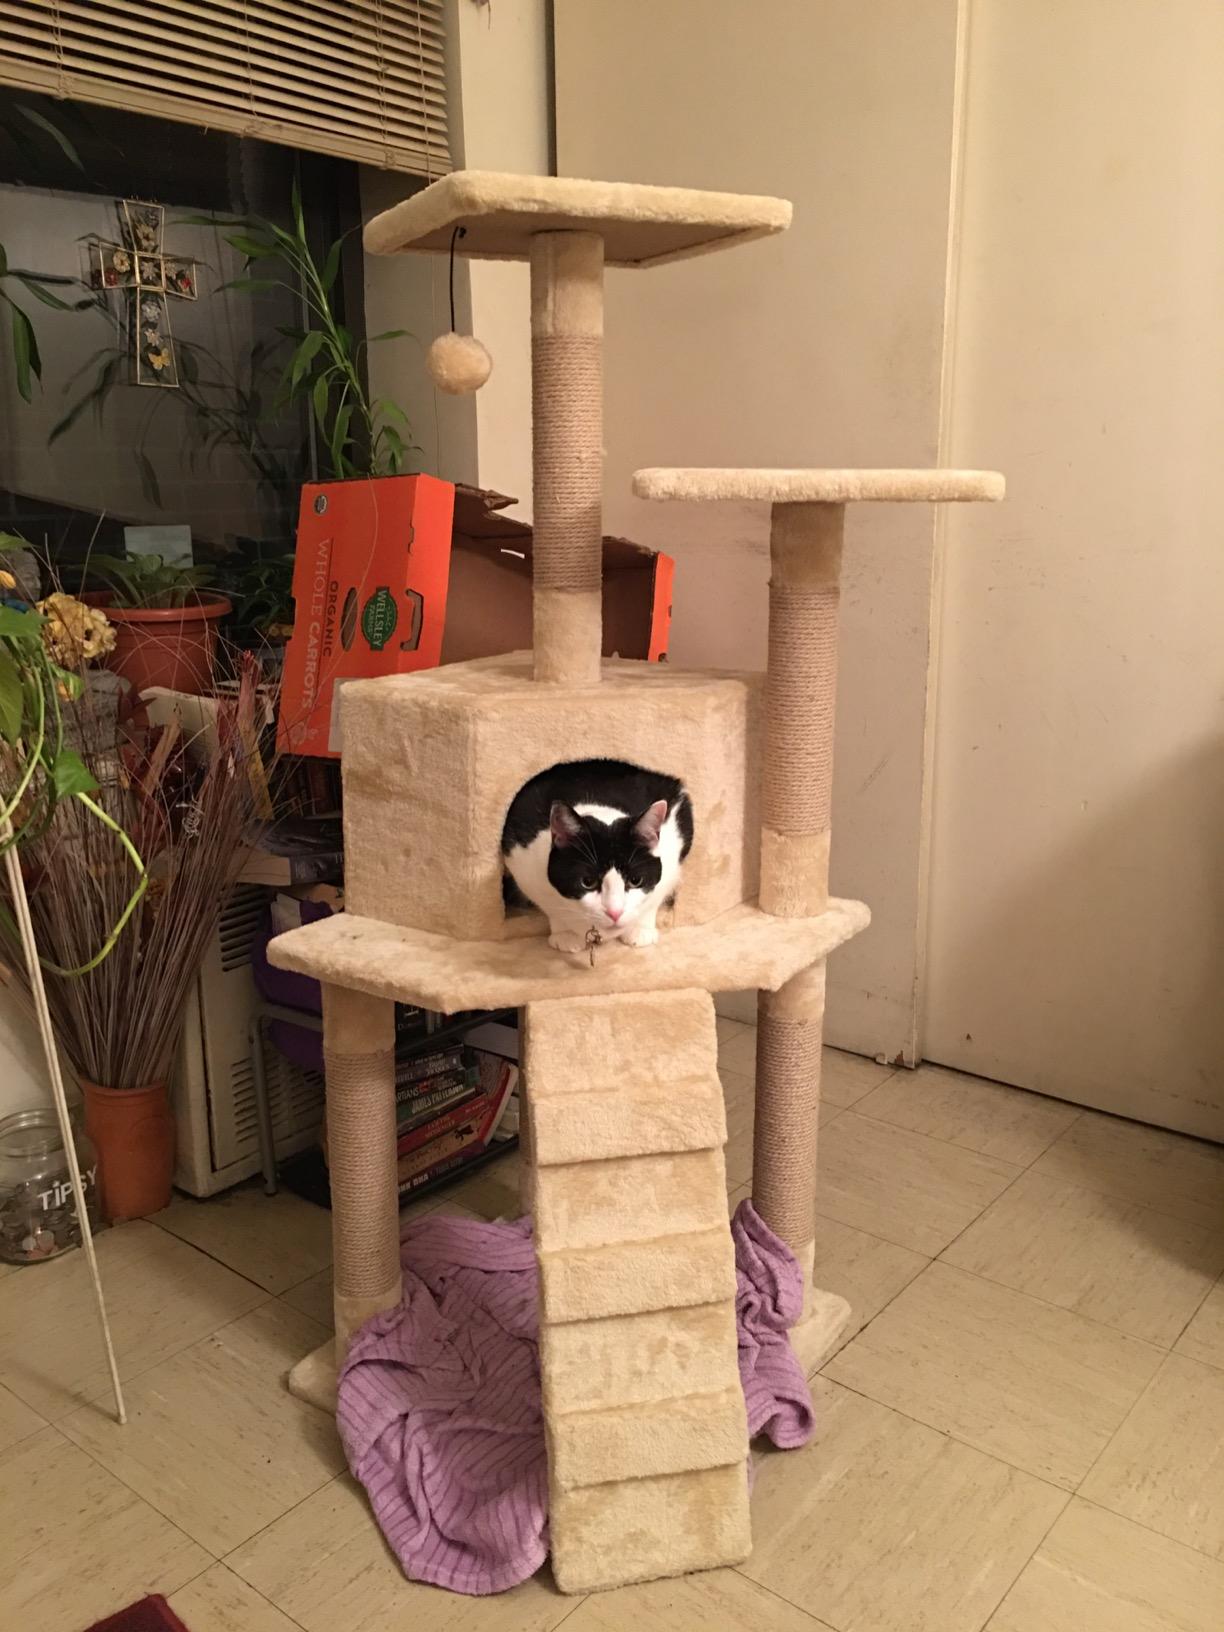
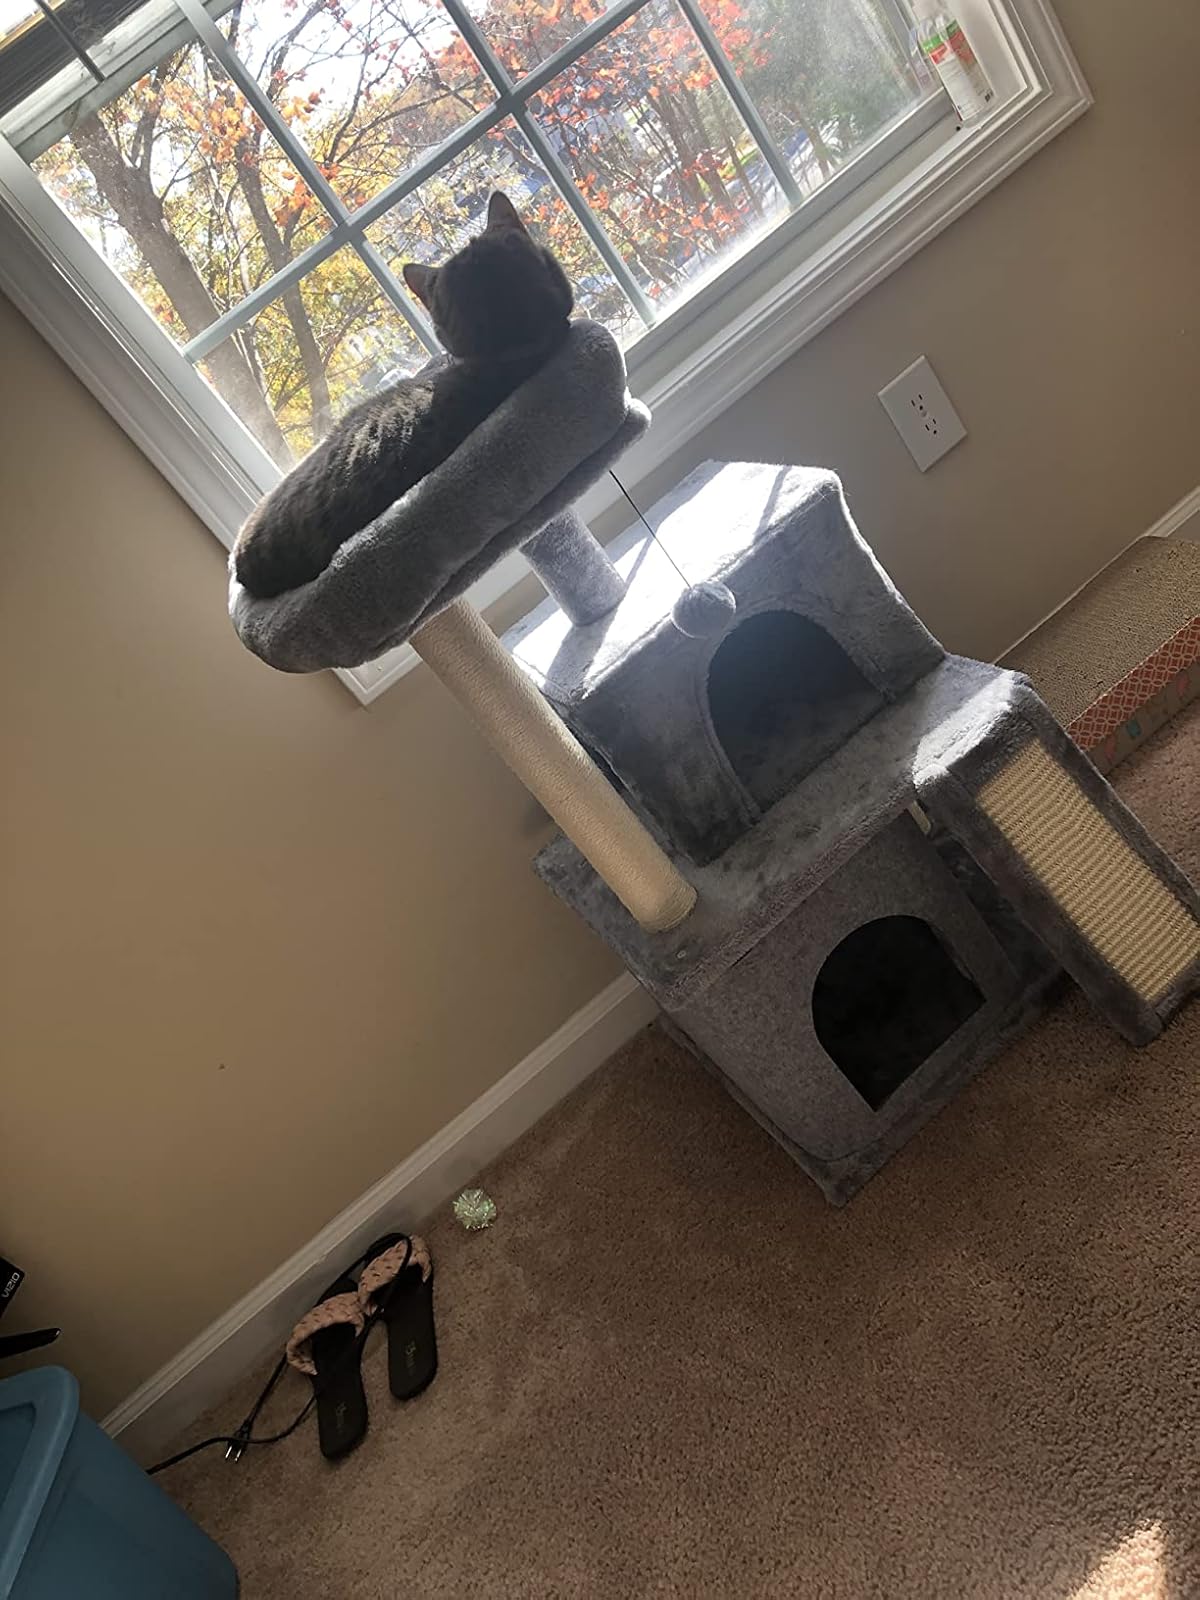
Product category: items_cat tree
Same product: no